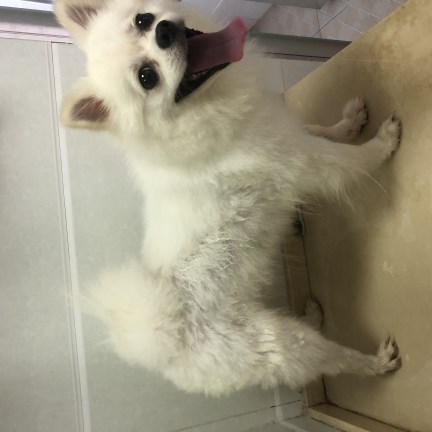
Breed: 1936-n000005-Pomeranian